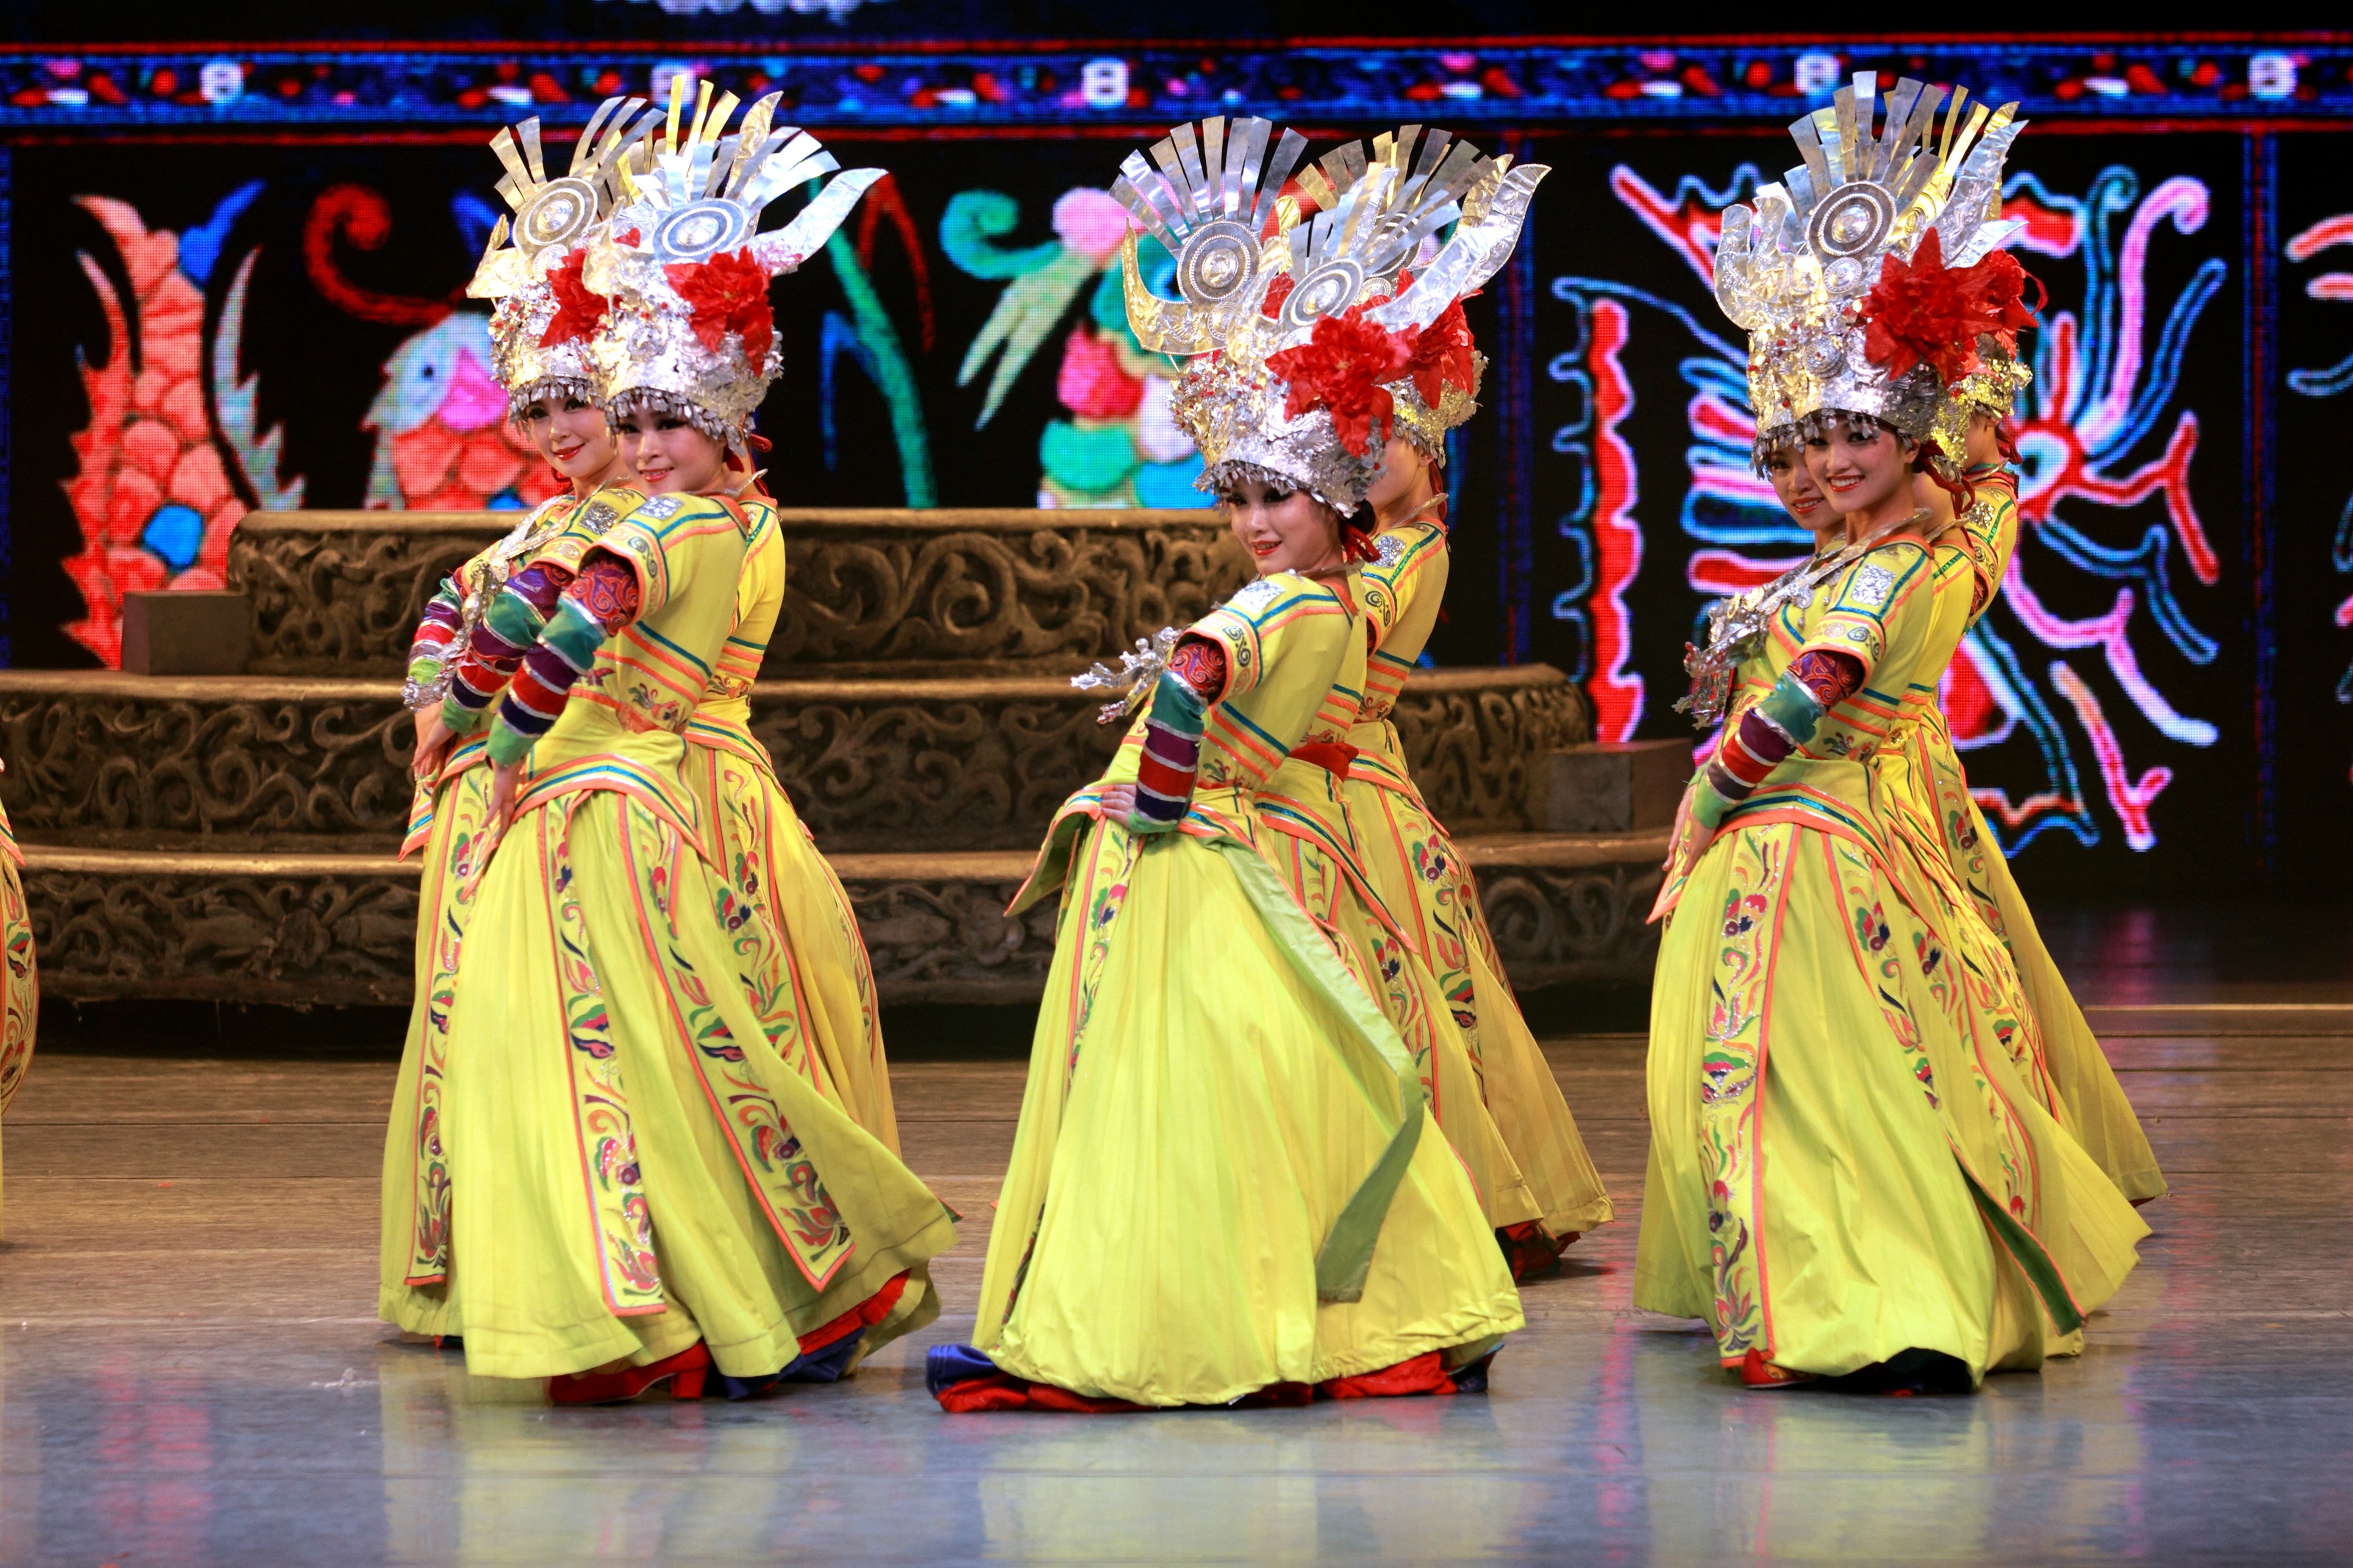
dance, performance art, sports, event, china, traditional, entertainment, performing arts, minority, folk dance, musical theatre